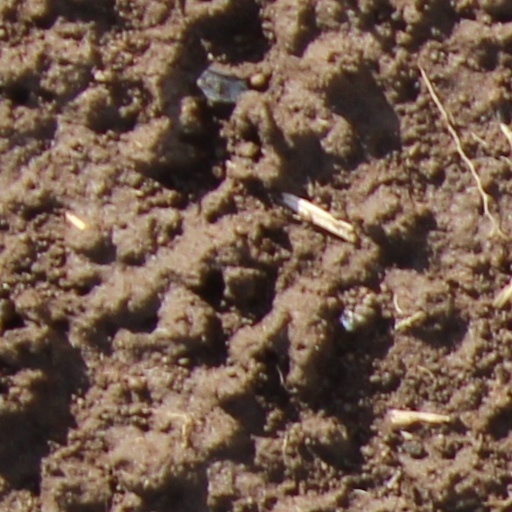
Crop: wheat